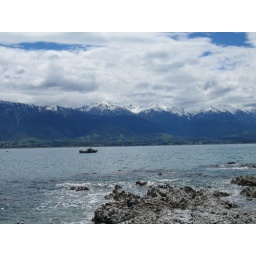
Breathtaking views ocean and snow capped mountains in the background